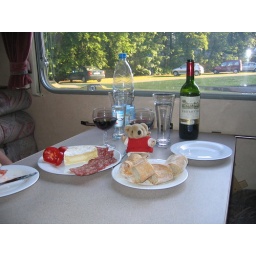
A continental meal on the road in the van